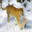
Label: tiger